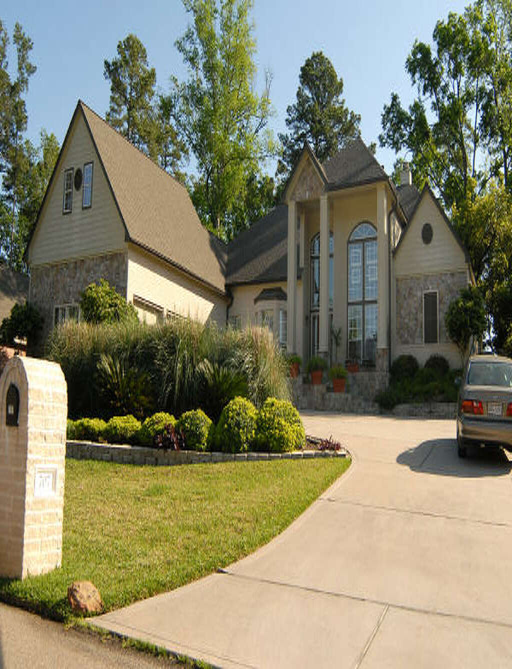
a house is on the market .